Yefim Galperin

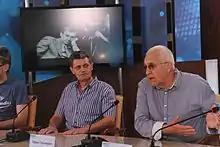
Galperin at press conference in Ukraine in 2014.

Galperin graduated from Dnipropetrovsk's National Mining University of Ukraine in 1970 as an engineer and later attended the National University of Theatre, Film and TV in Kiev, Ukraine. He graduated from there in 1979 as a film director.